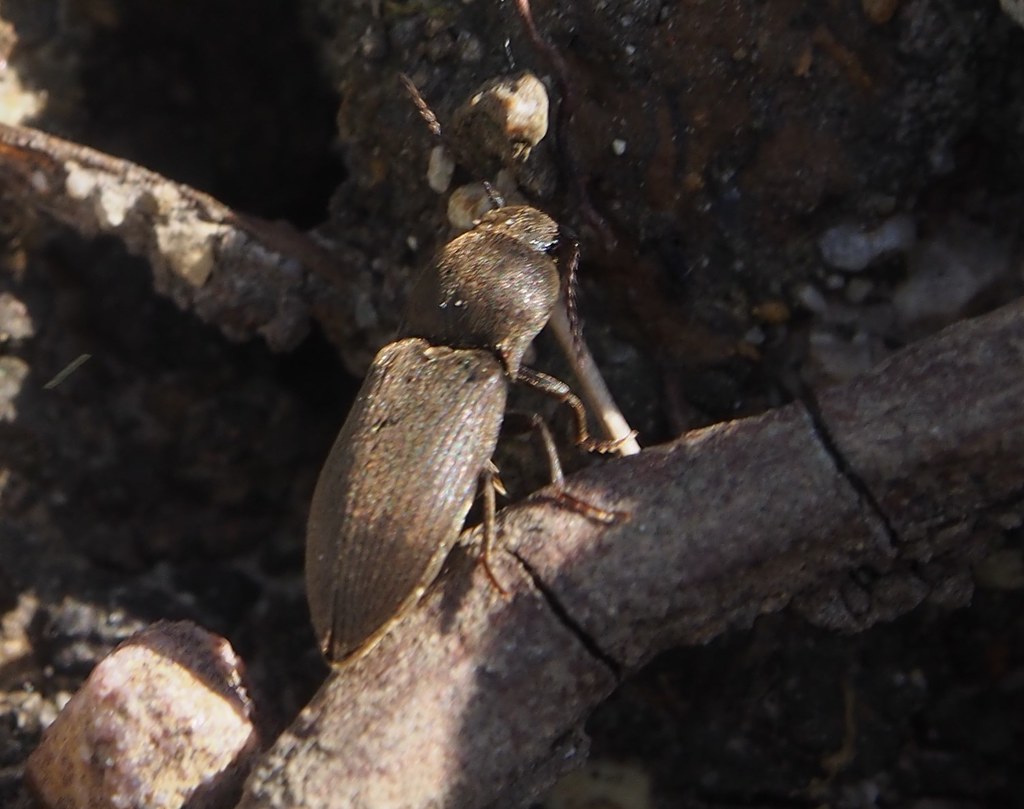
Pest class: clickbeetles_wireworms